Krauss Building

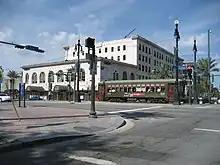
The Krauss building in 2007

The Krauss Building is a landmark building in New Orleans, Louisiana, United States, at the downtown lake corner of Canal Street and Basin Street. It housed one of the city's leading department stores for over 90 years. In 2009 it was redeveloped into condominia by Elie Khoury.